Medea (1969 film)

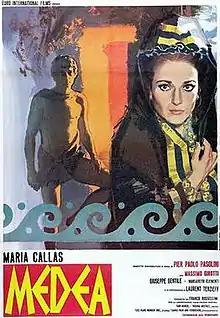

Medea is a 1969 Italian film written and directed by Pier Paolo Pasolini, based on the ancient myth of Medea. The film stars opera singer Maria Callas in her only film role and is largely a faithful portrayal of the myth of Jason and the Argonauts and the events of Euripides' play "Medea".